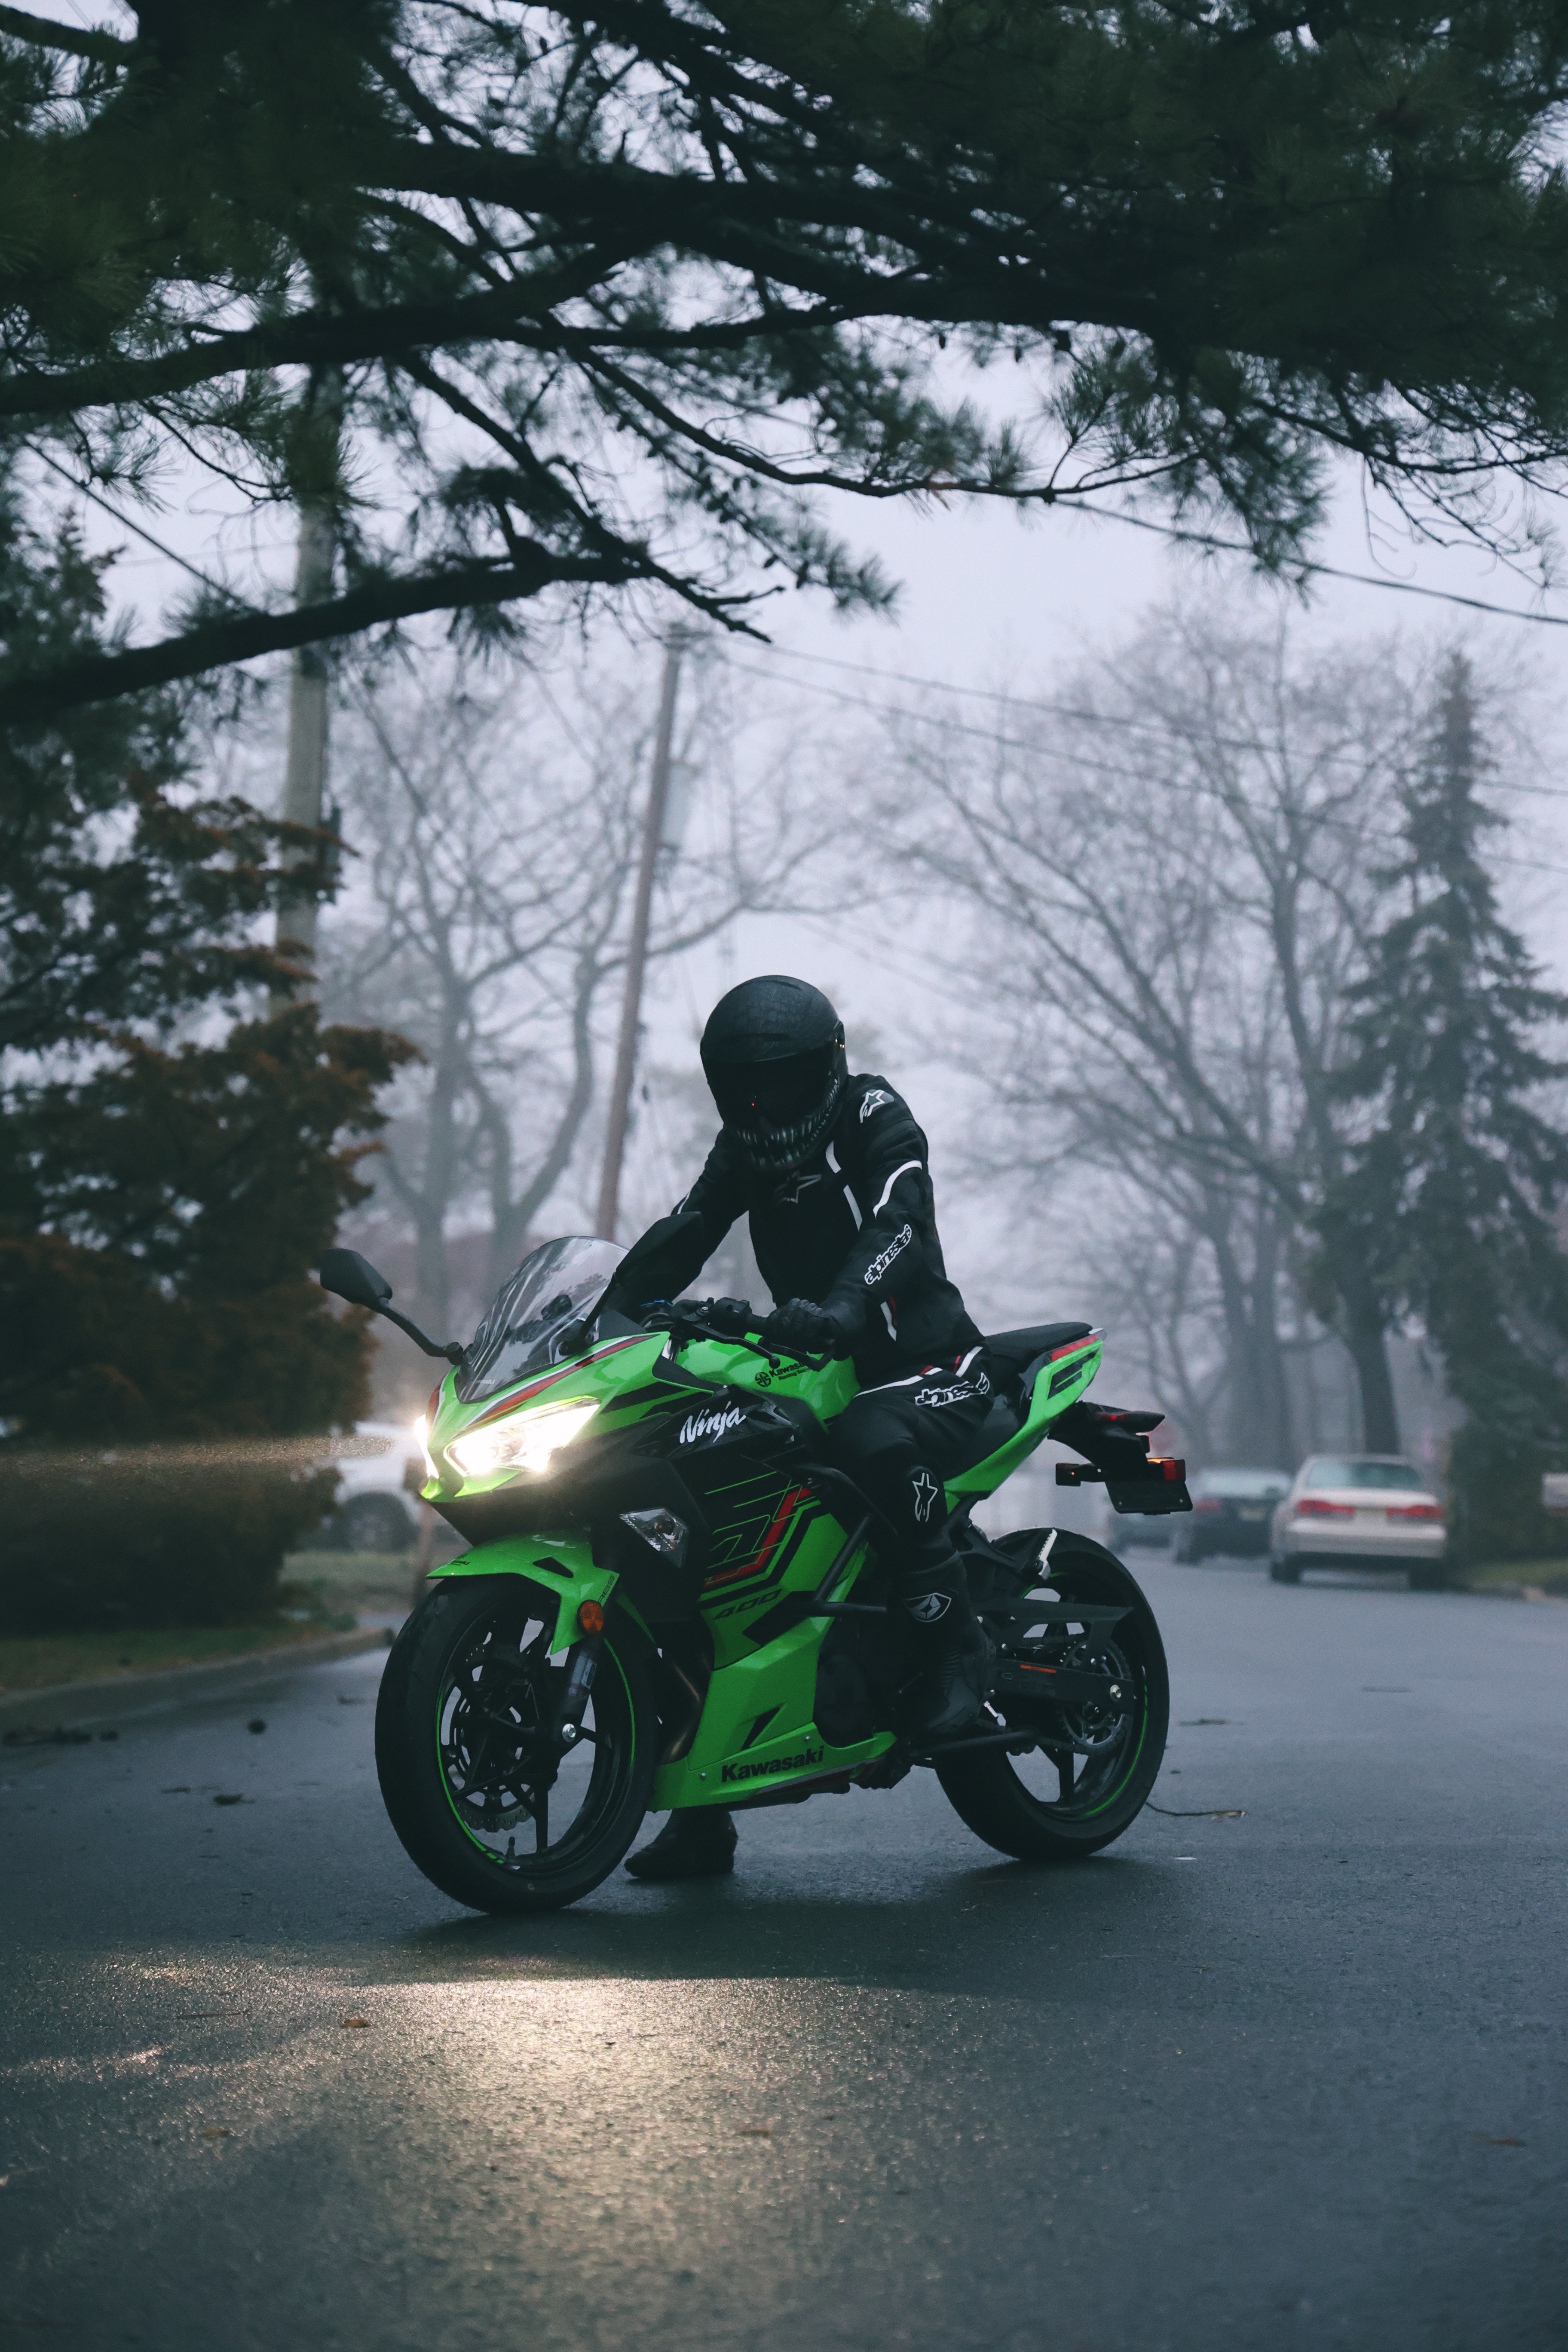
sports, wheel, tire, fuel tank, vehicle, plant, helmet, motorcycle helmet, automotive lighting, automotive tire, tree, motor vehicle, motorcycle, motorcycling, automotive design, asphalt, sky, alloy wheel, headlamp, rim, headgear, motorcycle accessories, motorcycle fairing, fender, road surface, motorsport, automotive exterior, rolling, personal protective equipment, automotive wheel system, automotive exhaust, road, motorcycle racing, auto part, vehicle brake, racing, windshield, automotive window part, cruiser, spoke, stunt performer, fog, street, glass, recreation, brake, mist, grass, lane, adventure, driving